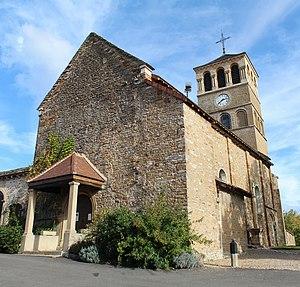
Église Sainte-Madeleine de Péronne, Saône-et-Loire.
L'église Sainte-Madeleine est une église catholique située à Péronne, dans le département français de Saône-et-Loire, en France. Elle relève de la paroisse Notre-Dame-des-Coteaux en Mâconnais.
Péronne est une commune française située dans le département de Saône-et-Loire en région Bourgogne-Franche-Comté.
Cet article recense une partie des monuments historiques de Saône-et-Loire, en France.